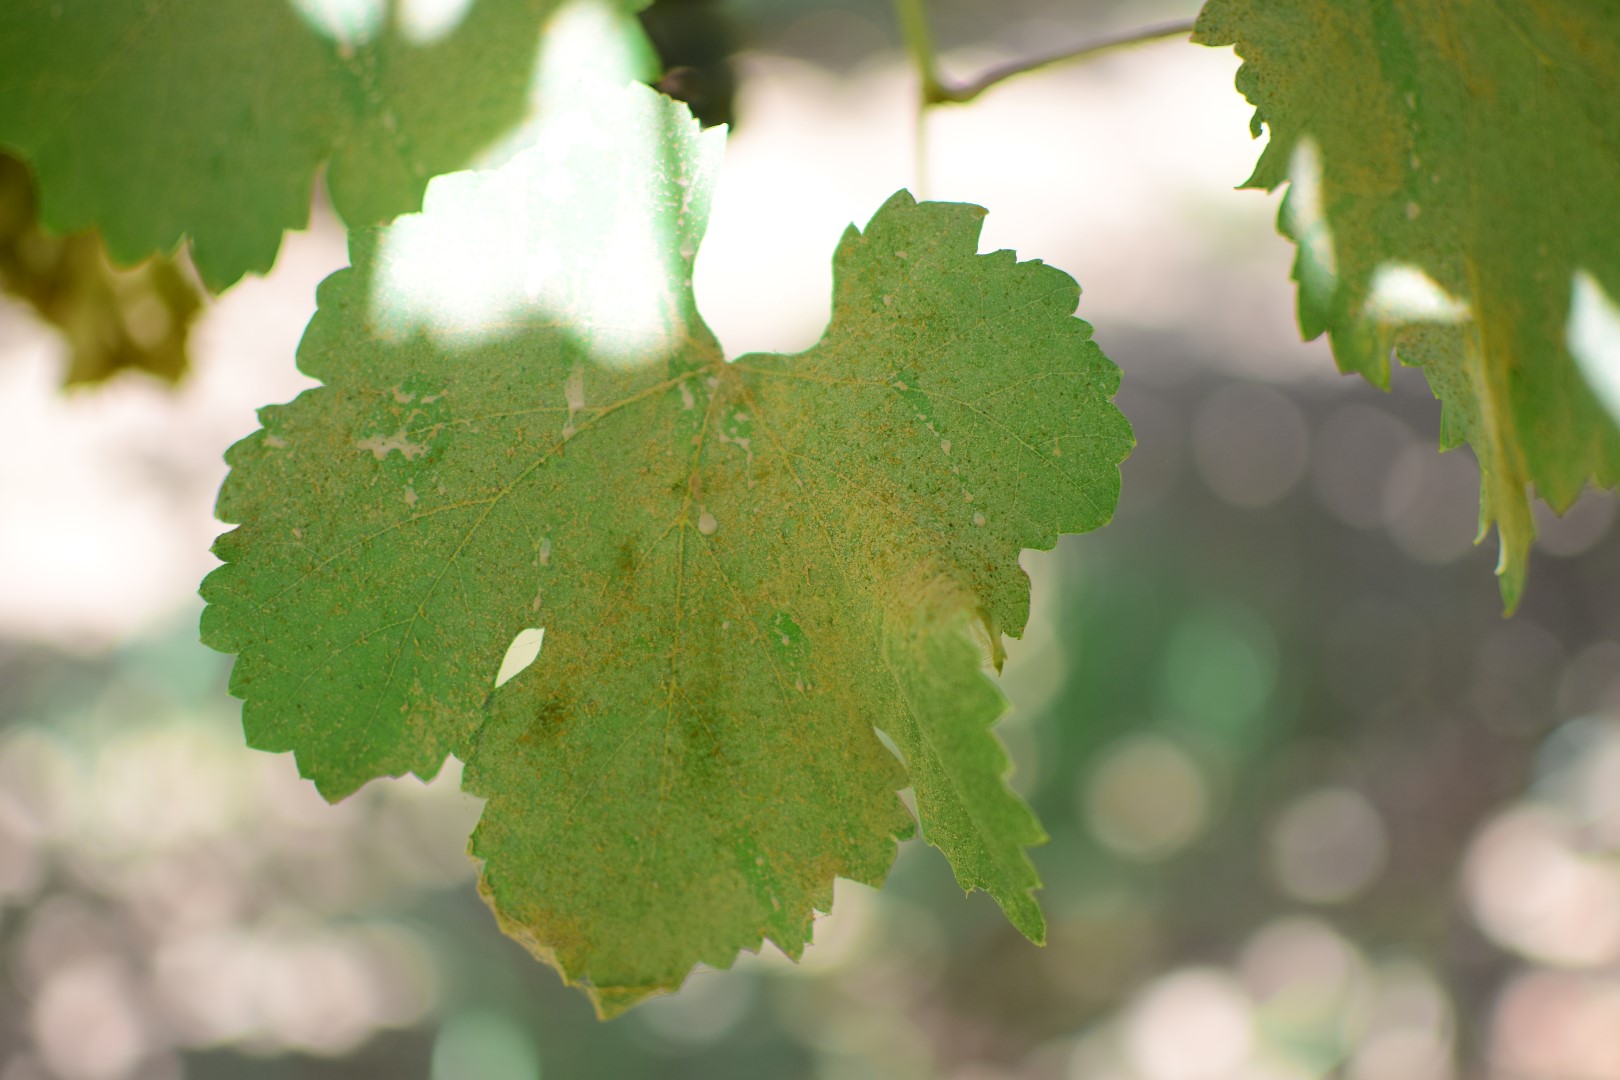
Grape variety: Frinsi